Dixon, Iowa

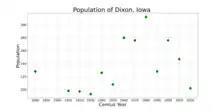
The population of Dixon, Iowa from US census data

As of the census of 2020, there were 202 people, 87 households, and 48 families residing in the city. The population density was 1,618.6 inhabitants per square mile (625.0/km). There were 100 housing units at an average density of 801.3 per square mile (309.4/km). The racial makeup of the city was 87.1% White, 0.0% Black or African American, 0.0% Native American, 0.0% Asian, 0.0% Pacific Islander, 0.0% from other races and 12.9% from two or more races. Hispanic or Latino persons of any race comprised 1.5% of the population.